Battle of Trafalgar order of battle

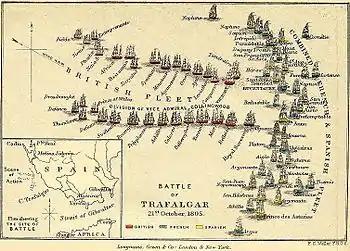
This map showing the all-important wind direction, which was NNW (or NW). Both fleets were sailing downwind, with the wind on different tacks. They were thus converging on the centre of the combined fleet, at the vertex of the angle of convergence. Seeing the battle about to begin, the French-Spanish wore ship and began to close-haul in the reverse direction. Villeneuve thought to bring the whole van crashing down on Nelson in the centre, but he lost headway against the wind and could not close. Meanwhile his former rear, now his van, appeared to Nelson to be escaping to Cadiz. He brought the weather column into the wind to pursue and caught them. The business in the centre was finished by Collingwood, lee column commander, who took on the new enemy rear piecemeal as it came slowly into range.

The Battle of Trafalgar was fought between British and Franco-Spanish fleets on 21 October 1805. A force of 27 British ships of the line faced 33 allied ships. Both forces were formed in two columns; the British sailed parallel, the allied one following the other.